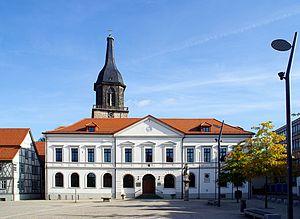
Haldensleben est une ville allemande située en Saxe-Anhalt et chef-lieu de l'arrondissement de Börde. Elle est connue pour son centre-ville médiéval avec des remparts presque complètement conservés et pour la seule statue de Roland assis à cheval dans toute l'Europe.